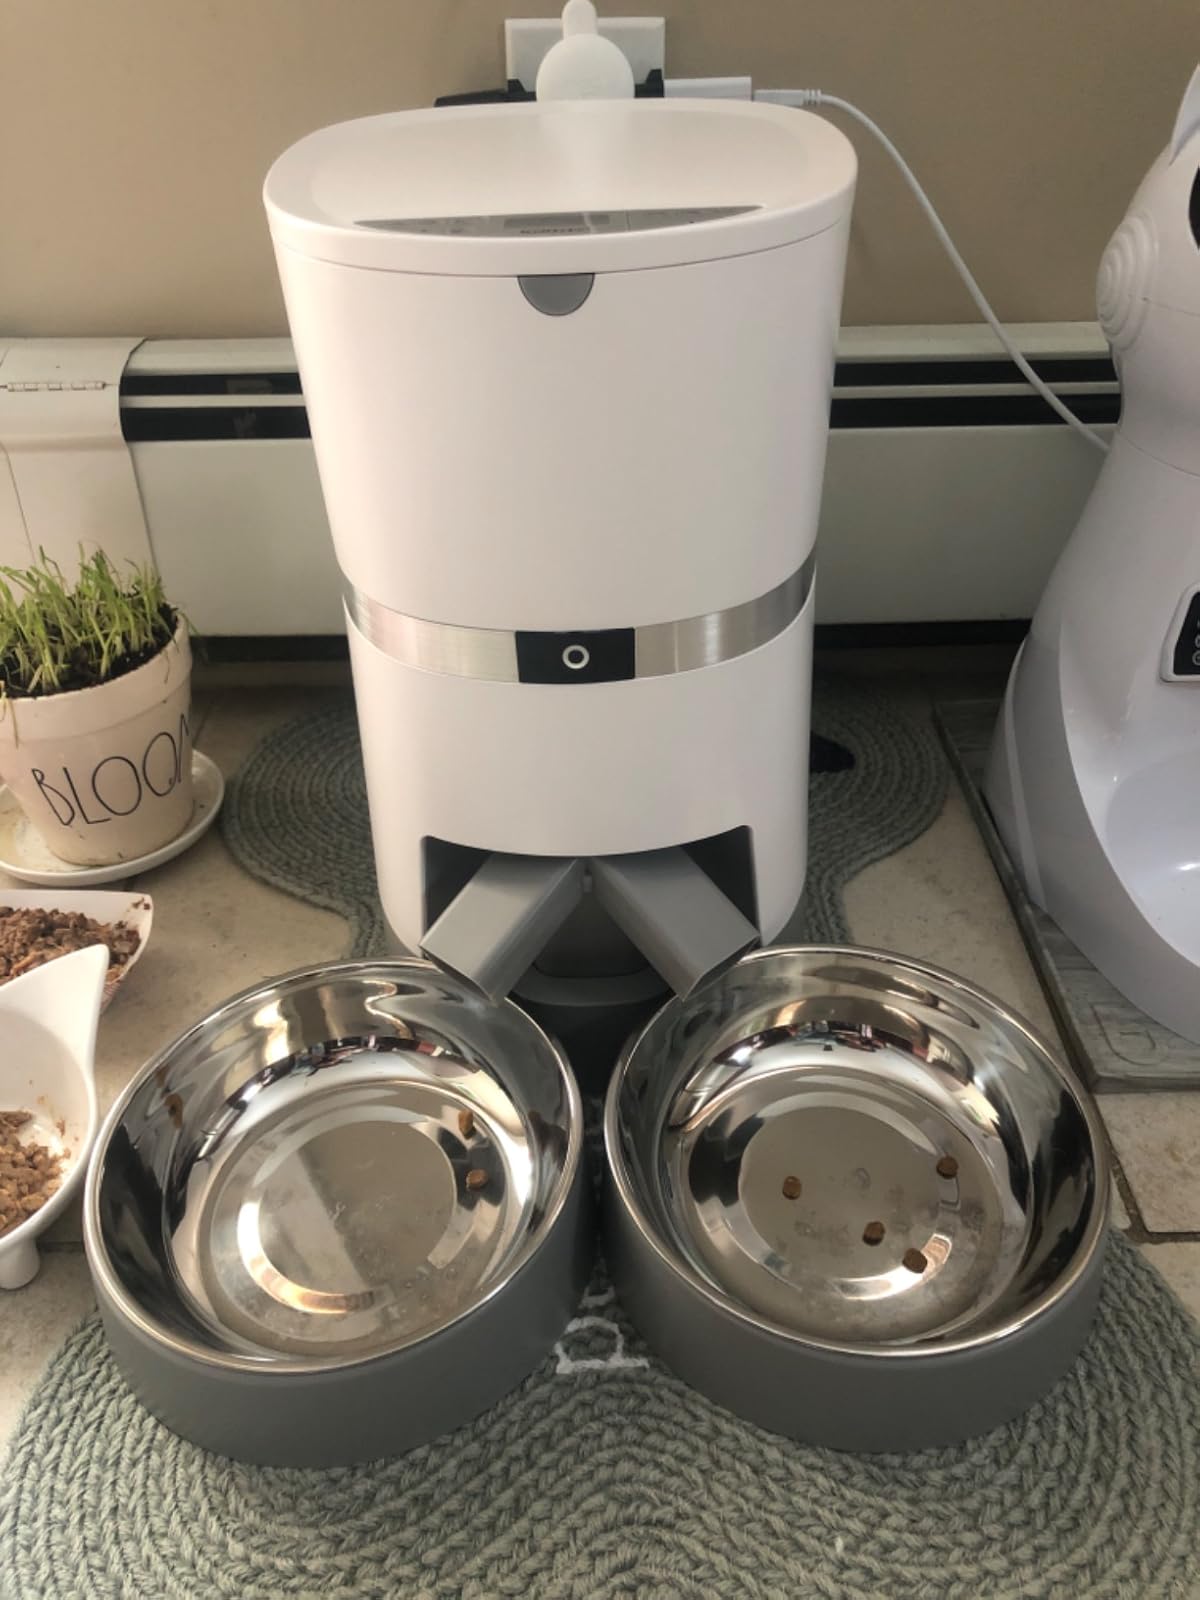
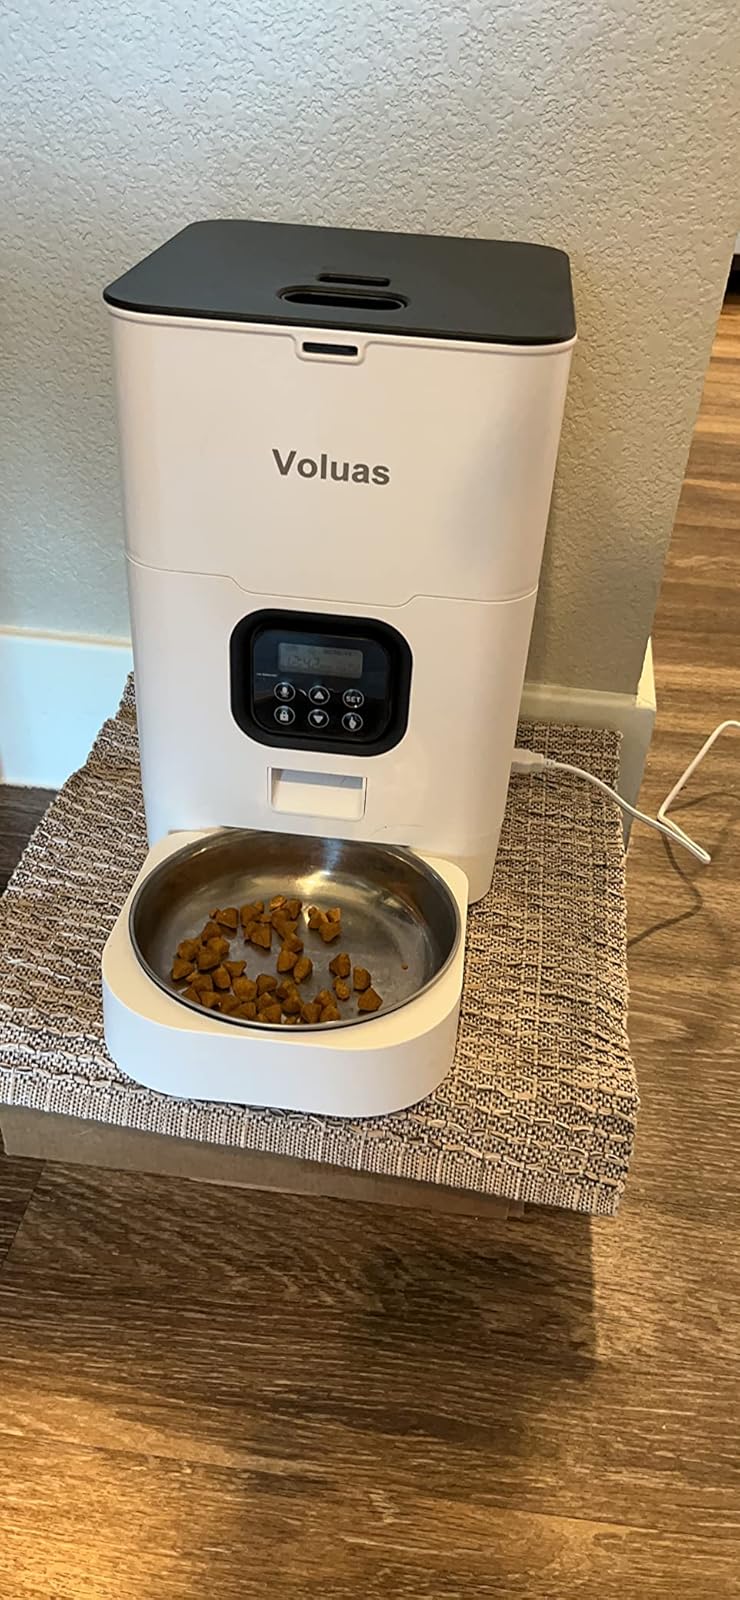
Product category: items_feeder
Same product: no